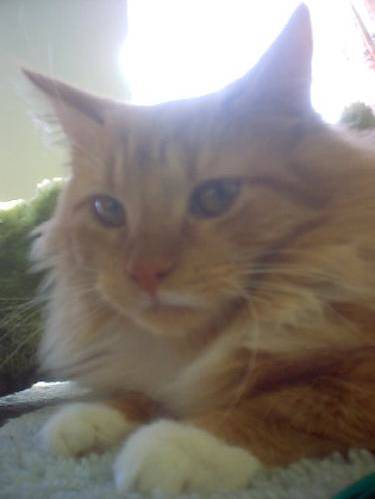
Label: cat